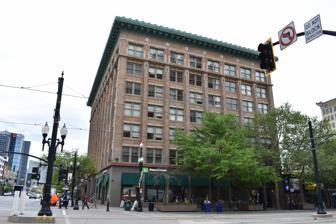
Building: Judge Building (Salt Lake City)
Country: United States of America
Year built: 1907
Historic building in Salt Lake City, Utah, U.S. United States historic place Judge Building U.S. National Register of Historic Places The Judge Building in 2019 Show map of Utah Show map of the United States Location 8 East 300 South Salt Lake City , Utah United States Coordinates 40°45′46″N 111°53′24″W / 40.76278°N 111.89000°W / 40.76278; -111.89000 ( Judge Building ) Area less than one acre Built 1907 ( 1907 ) Architect Dart,David C. Architectural style Early Commercial NRHP reference No. 79002502 Added to NRHP December 26, 1979 The Judge Building (also known as the Railway Exchange Building ), is a historic commercial building in Salt Lake City , Utah , United States, that is listed on the National Register of Historic Places (NRHP). The Judge Building during construction, December 1907 Description The 7-story commercial office building was designed by David C. Dent and constructed for Mary Judge in 1907. The facade features masonry piers capped by terracotta floral designs and canine heads segmenting a sixth floor lintel. Circles with inverted triangles decorate the parapet below a copper, denticulated cornice. The Judge Building was added to the National Register of Historic Places in 1979. Seven railway companies leased space in the building prior to its completion, and the number later increased to 22 railway companies. When the building opened in 1908, almost all office space already was rented. The Bombing: In October of 1985, stockbroker, Steven Christensen, 31 years old, had just arrived at his office in the Judge Building shortly after 8 A.M. when a box bearing his name and lying in a corridor exploded, killing him instantly, the police said. This incident was featured in the 2021 Netflix documentary series Murder Among the Mormons . Mary Judge, December 1908 Mary Judge Mary (Harney) Judge (April 19, 1841-November 8, 1909) was a real estate and mining investor based in Salt Lake City. Her husband, John Judge, had been a wealthy investor in the Daly Mine in Park City , later incorporated as Utah's Silver King Mine. After her husband's death in 1892, Mary judge became well known in business and in philanthropy. See also National Register of Historic Places portal National Register of Historic Places listings in Salt Lake City Judge Memorial Catholic High School References